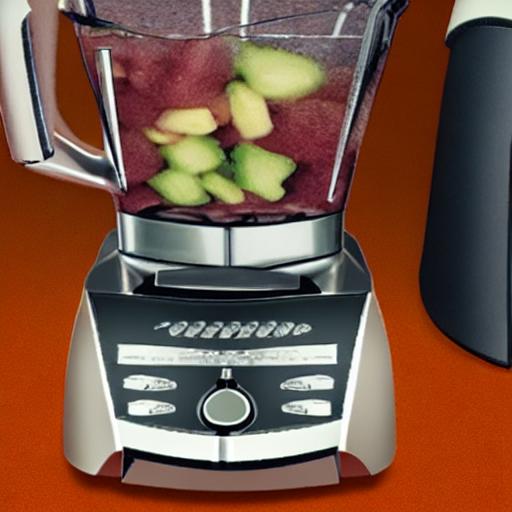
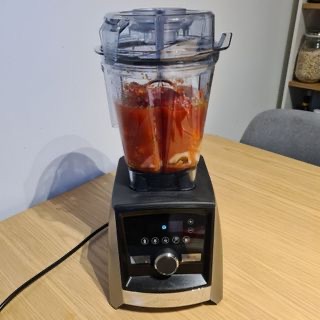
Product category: items_blender
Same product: no